Luc Lafortune

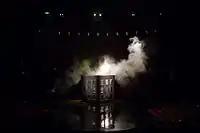
"La Nouba" in Orlando, Florida

Lafortune studied at Dawson College, and then McGill University, where he obtained a bachelor's degree in Arts. He later obtained a bachelor's degree in Fine Arts from Concordia University.